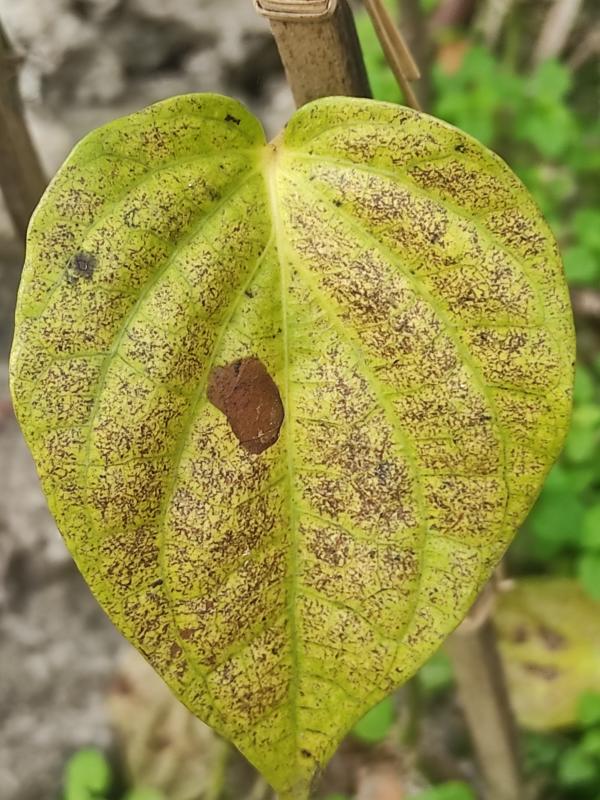
Label: Fungal_Brown_Spot_Disease